Leeds Girls' High School

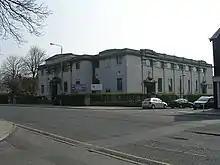
Elinor Lupton Centre

LGHS was founded in 1876, at a time when female education was limited but expanding. Frances Lupton and other members of the Ladies’ Honorary Council of the Yorkshire Board of Education decided that campaigning for access to the universities was of little use without better all-round education for girls, equivalent to what boys received at a traditional academic grammar school. Established interests prevented the use of existing charitable funds, so Lupton and her colleagues created a new way forward: a joint stock company.